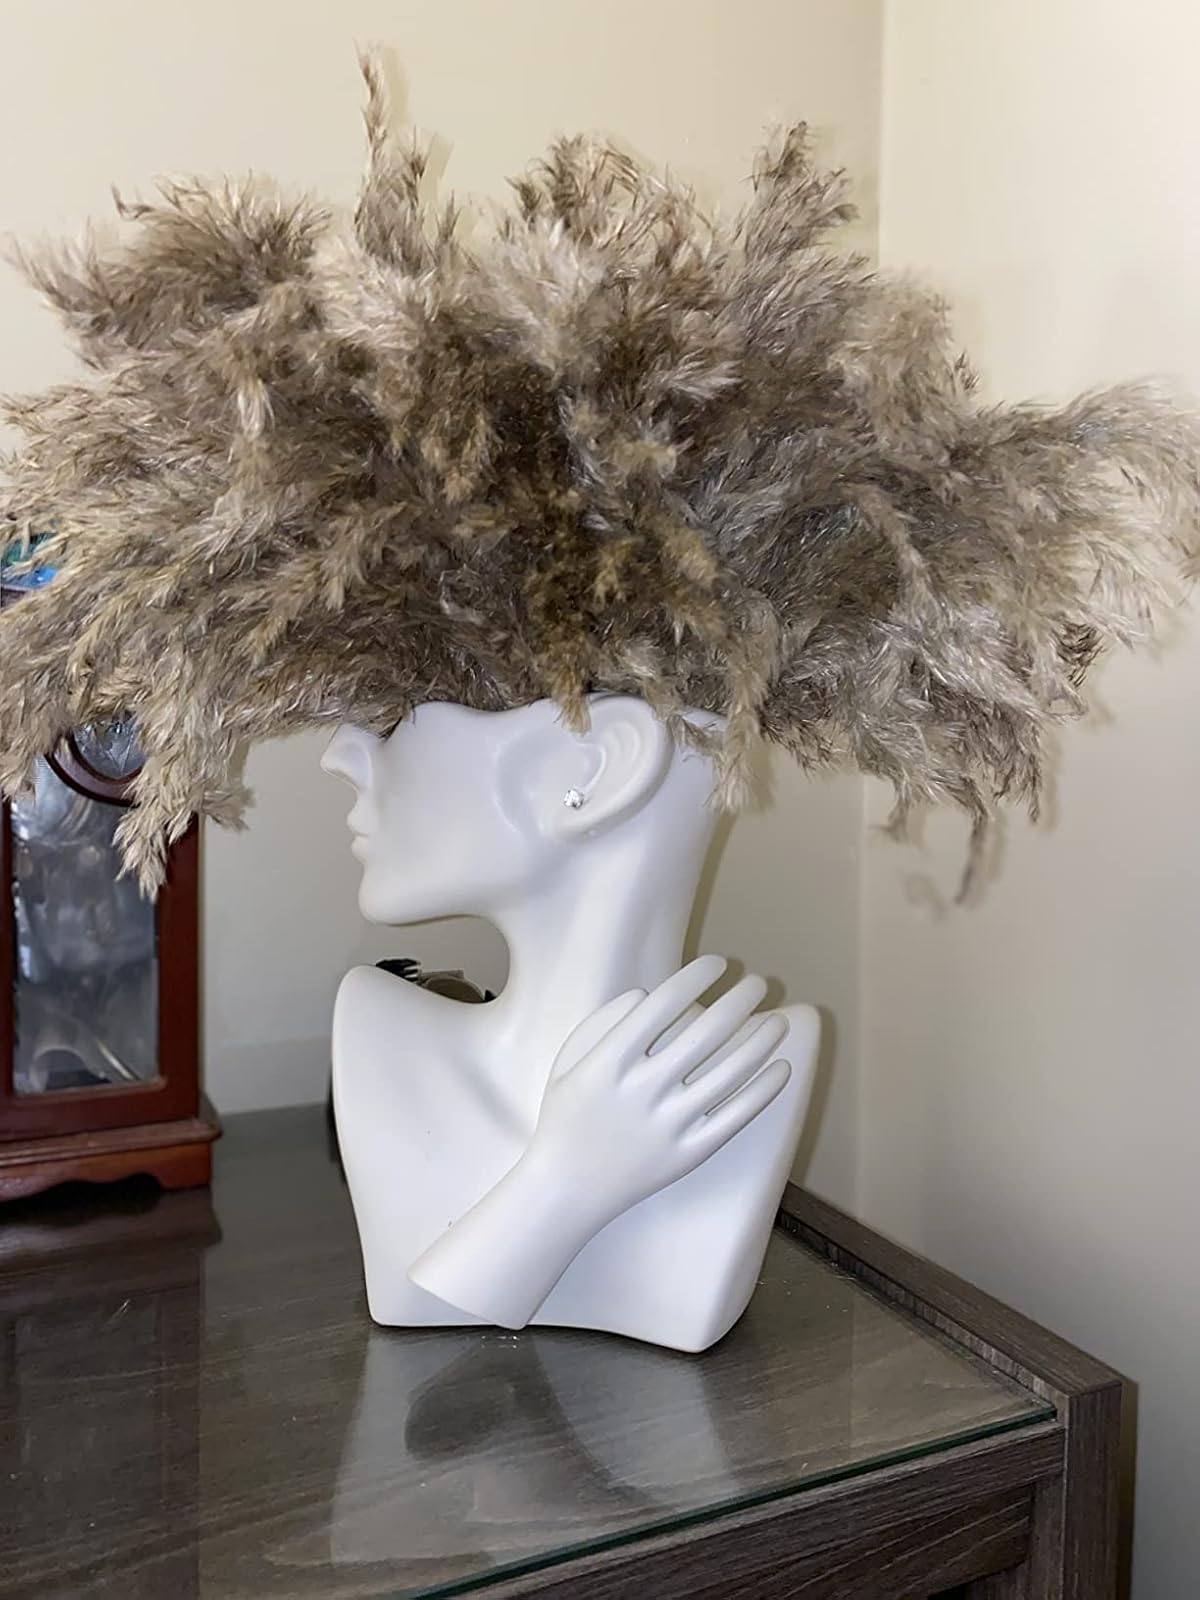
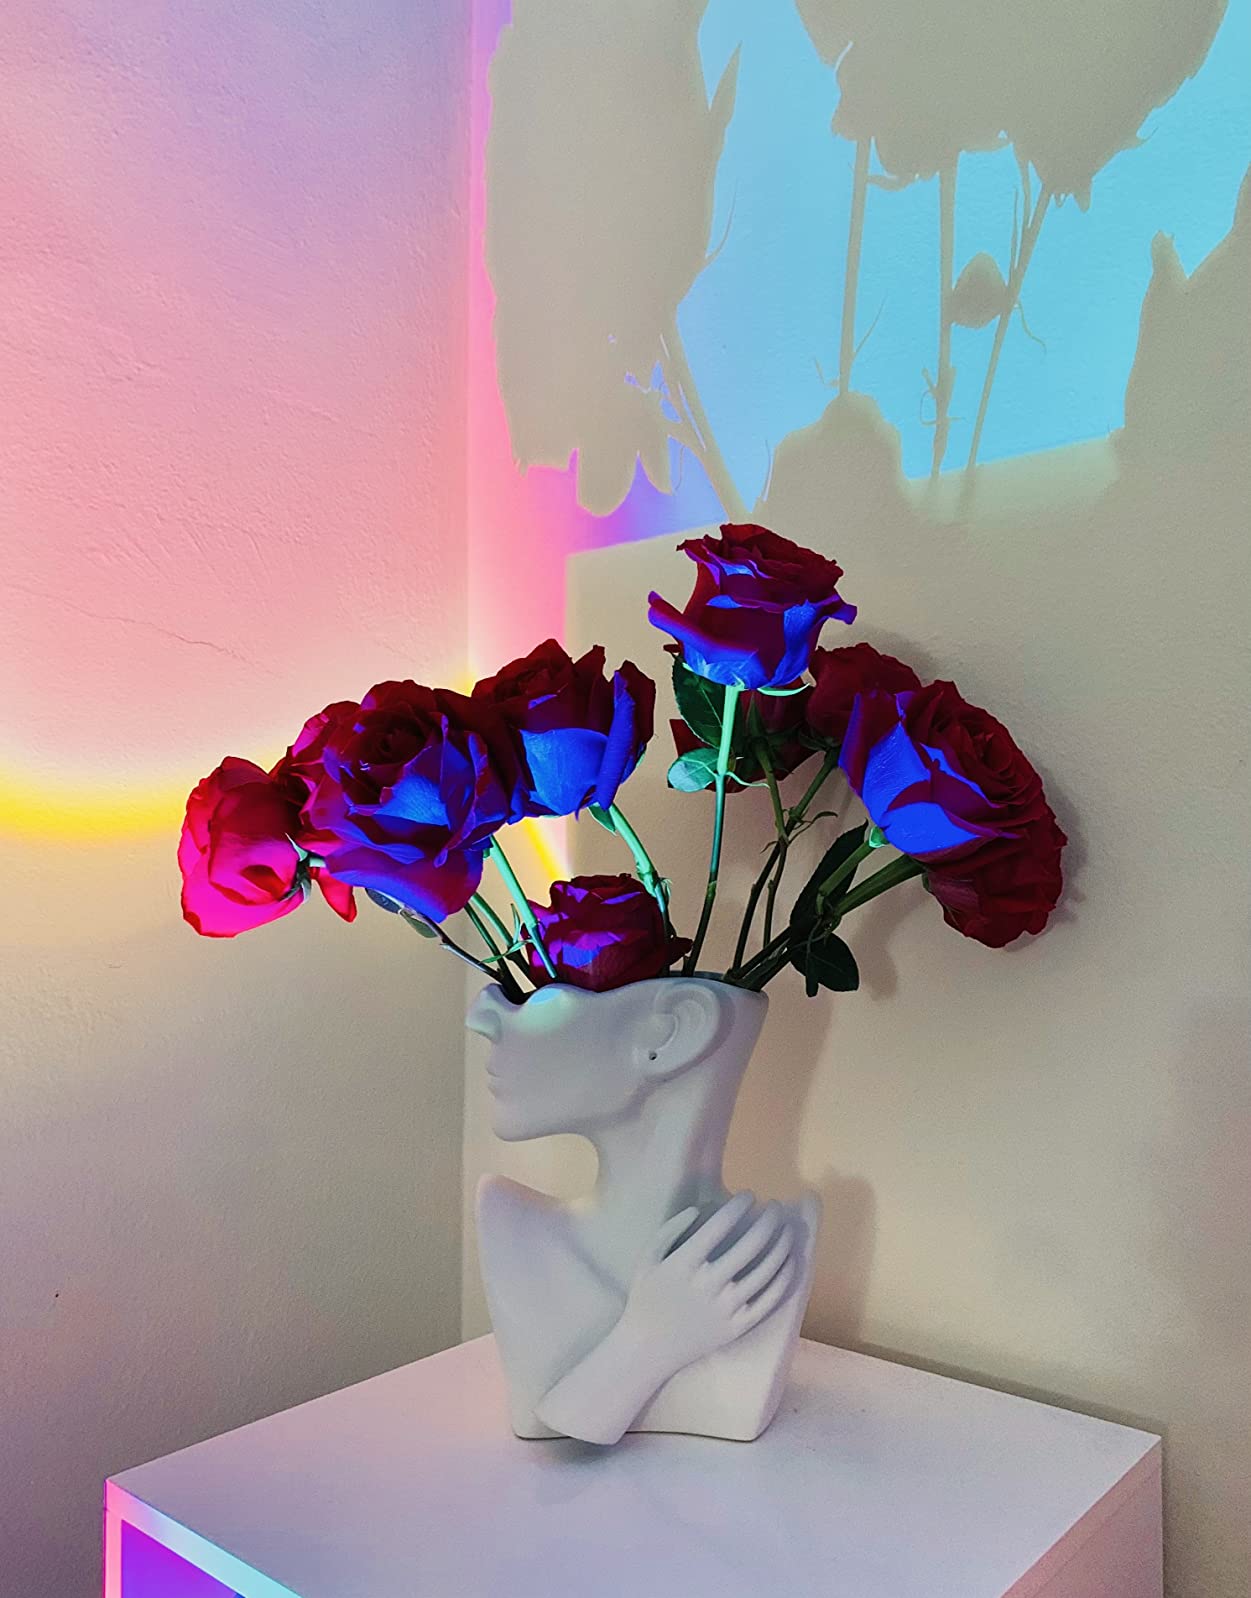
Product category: vase
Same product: yes